Output device

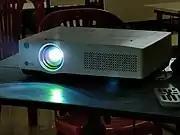
An LED projector

A projector is a display that projects the computer image onto a surface through the use of a high power lamp. These displays are seen in use to show slideshow presentations or in movie screenings.